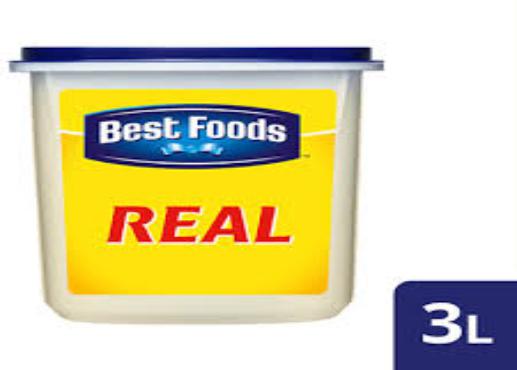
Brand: Best Foods
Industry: Food